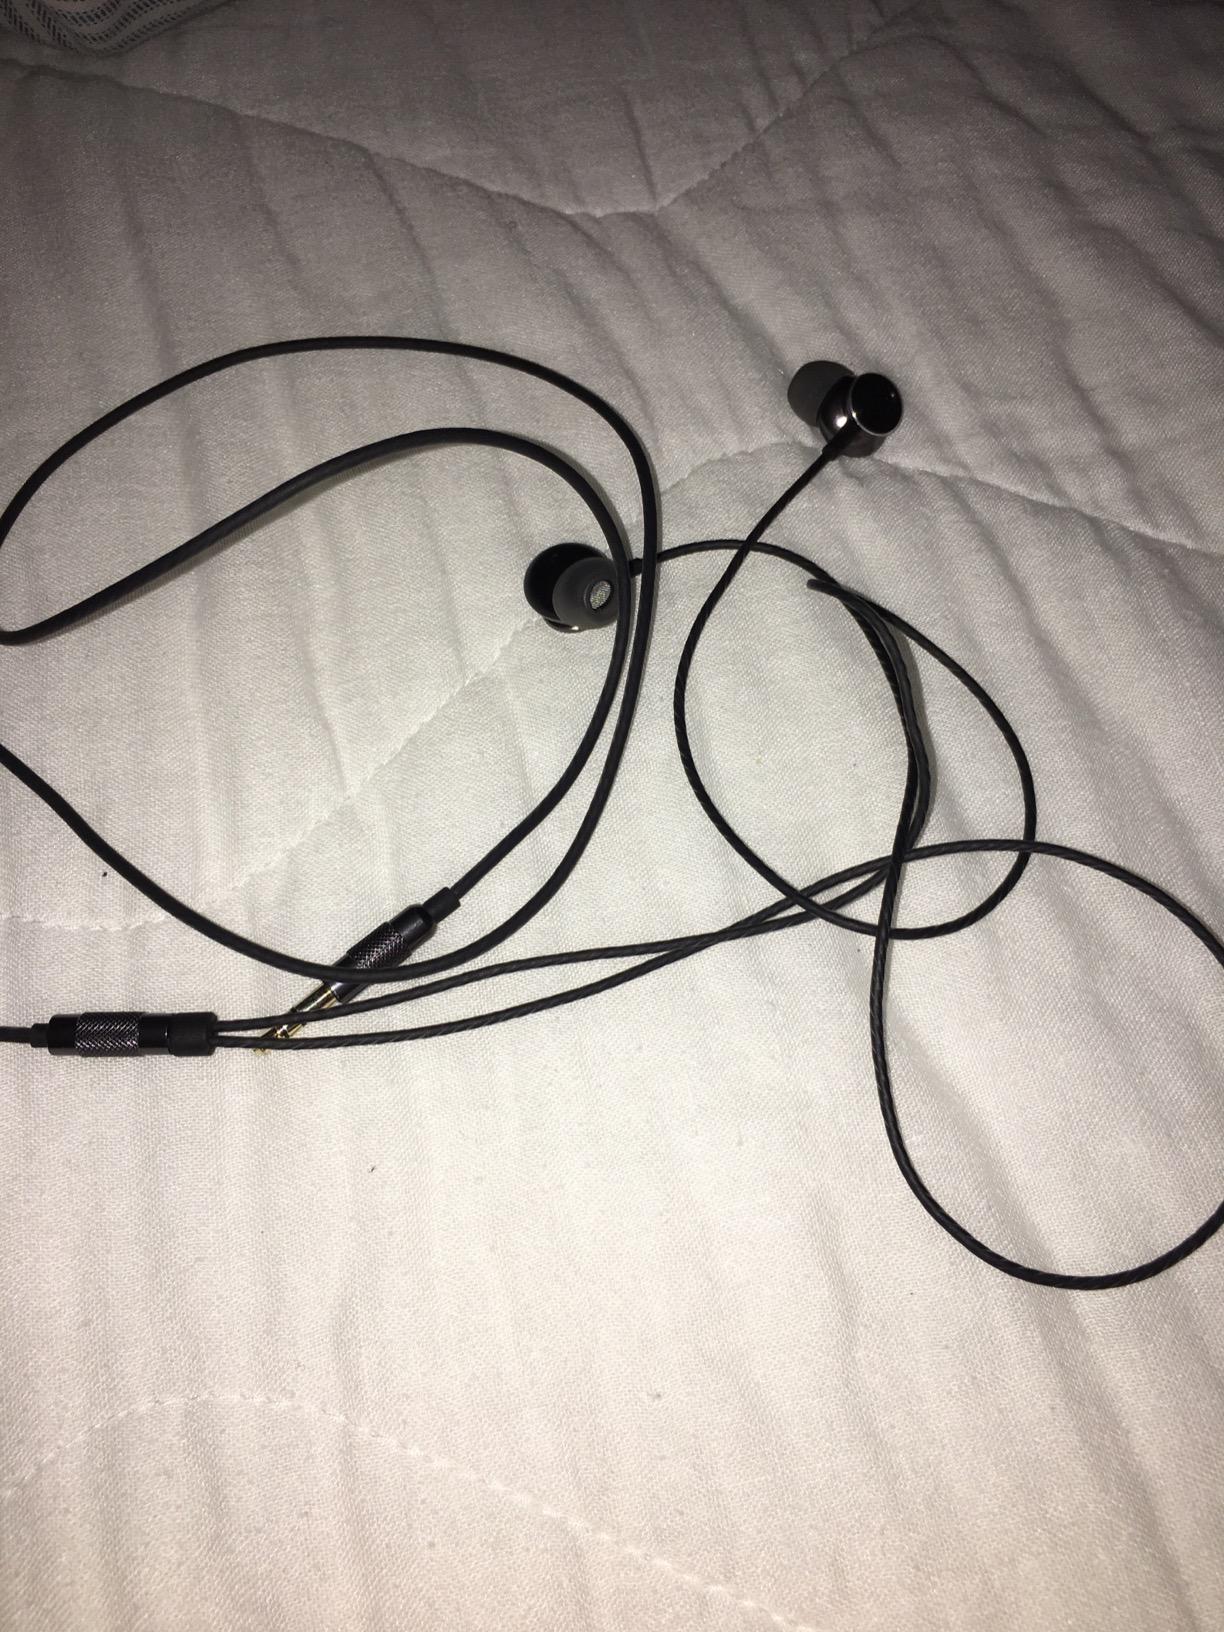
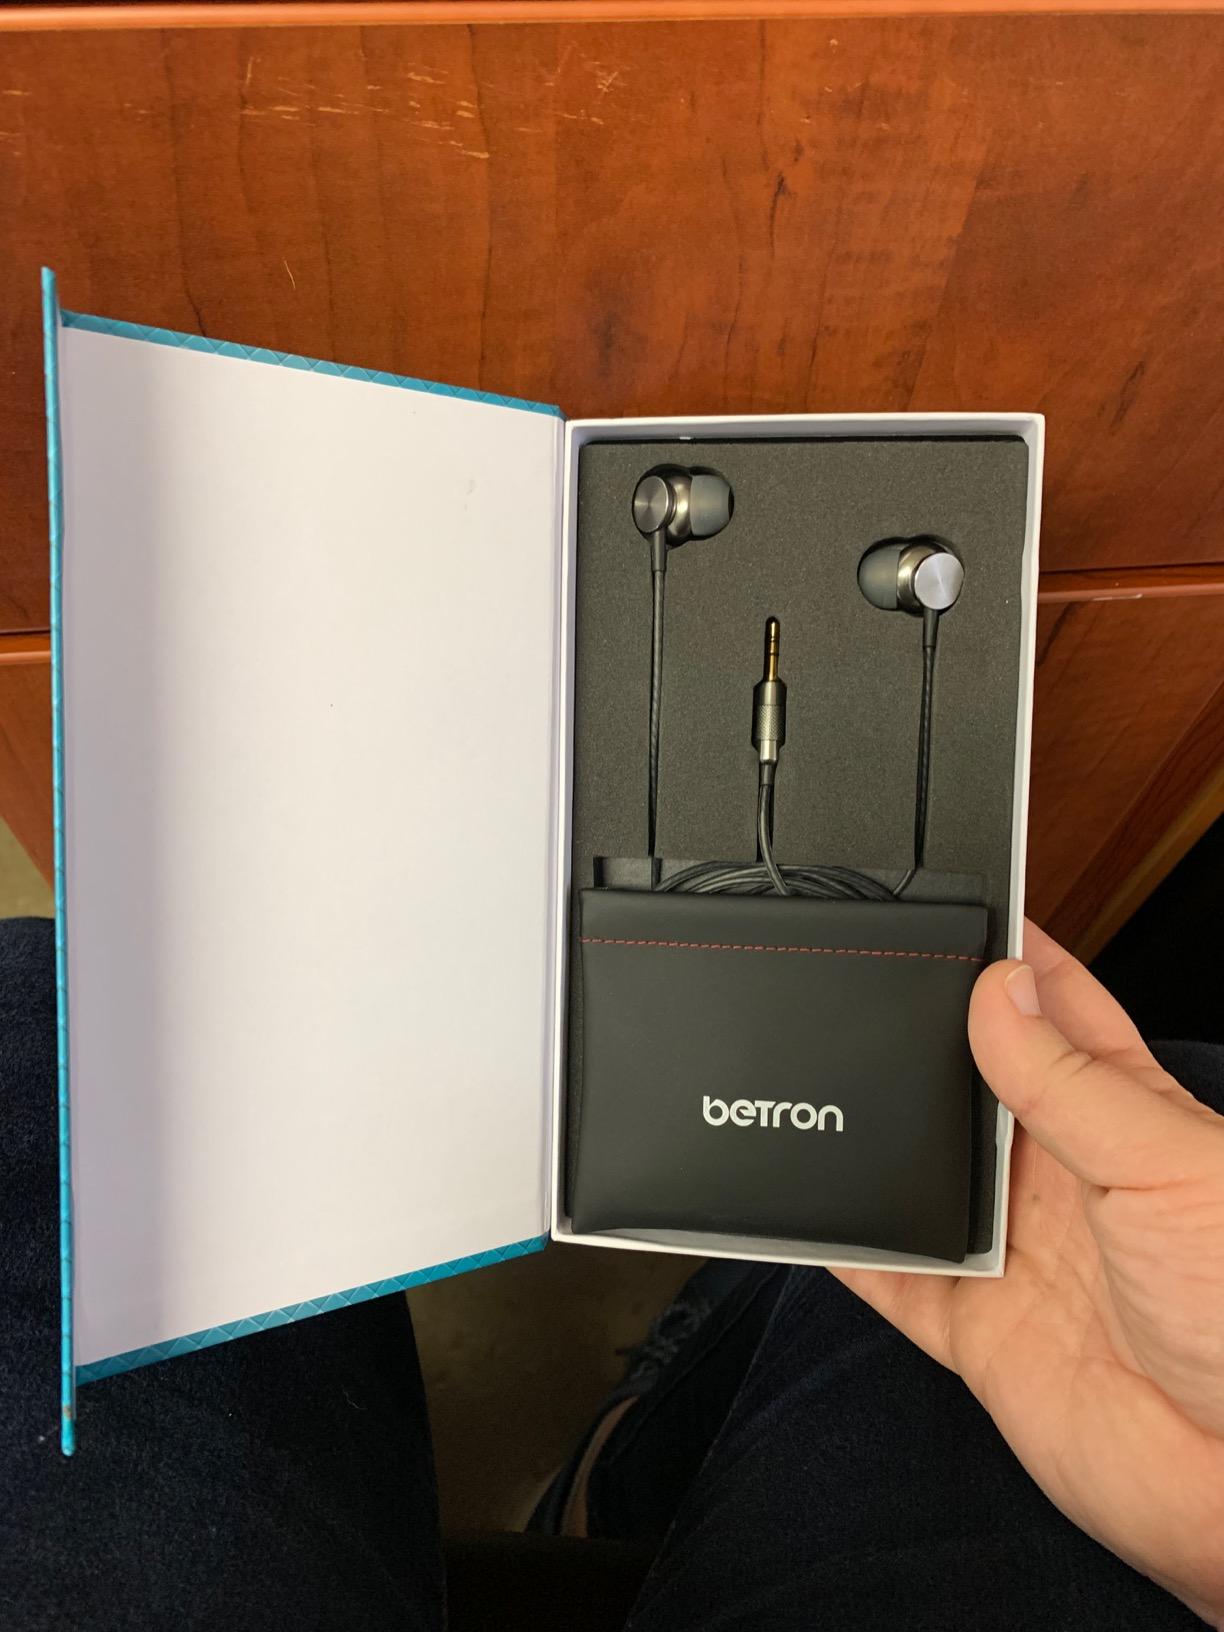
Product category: headphones
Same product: yes